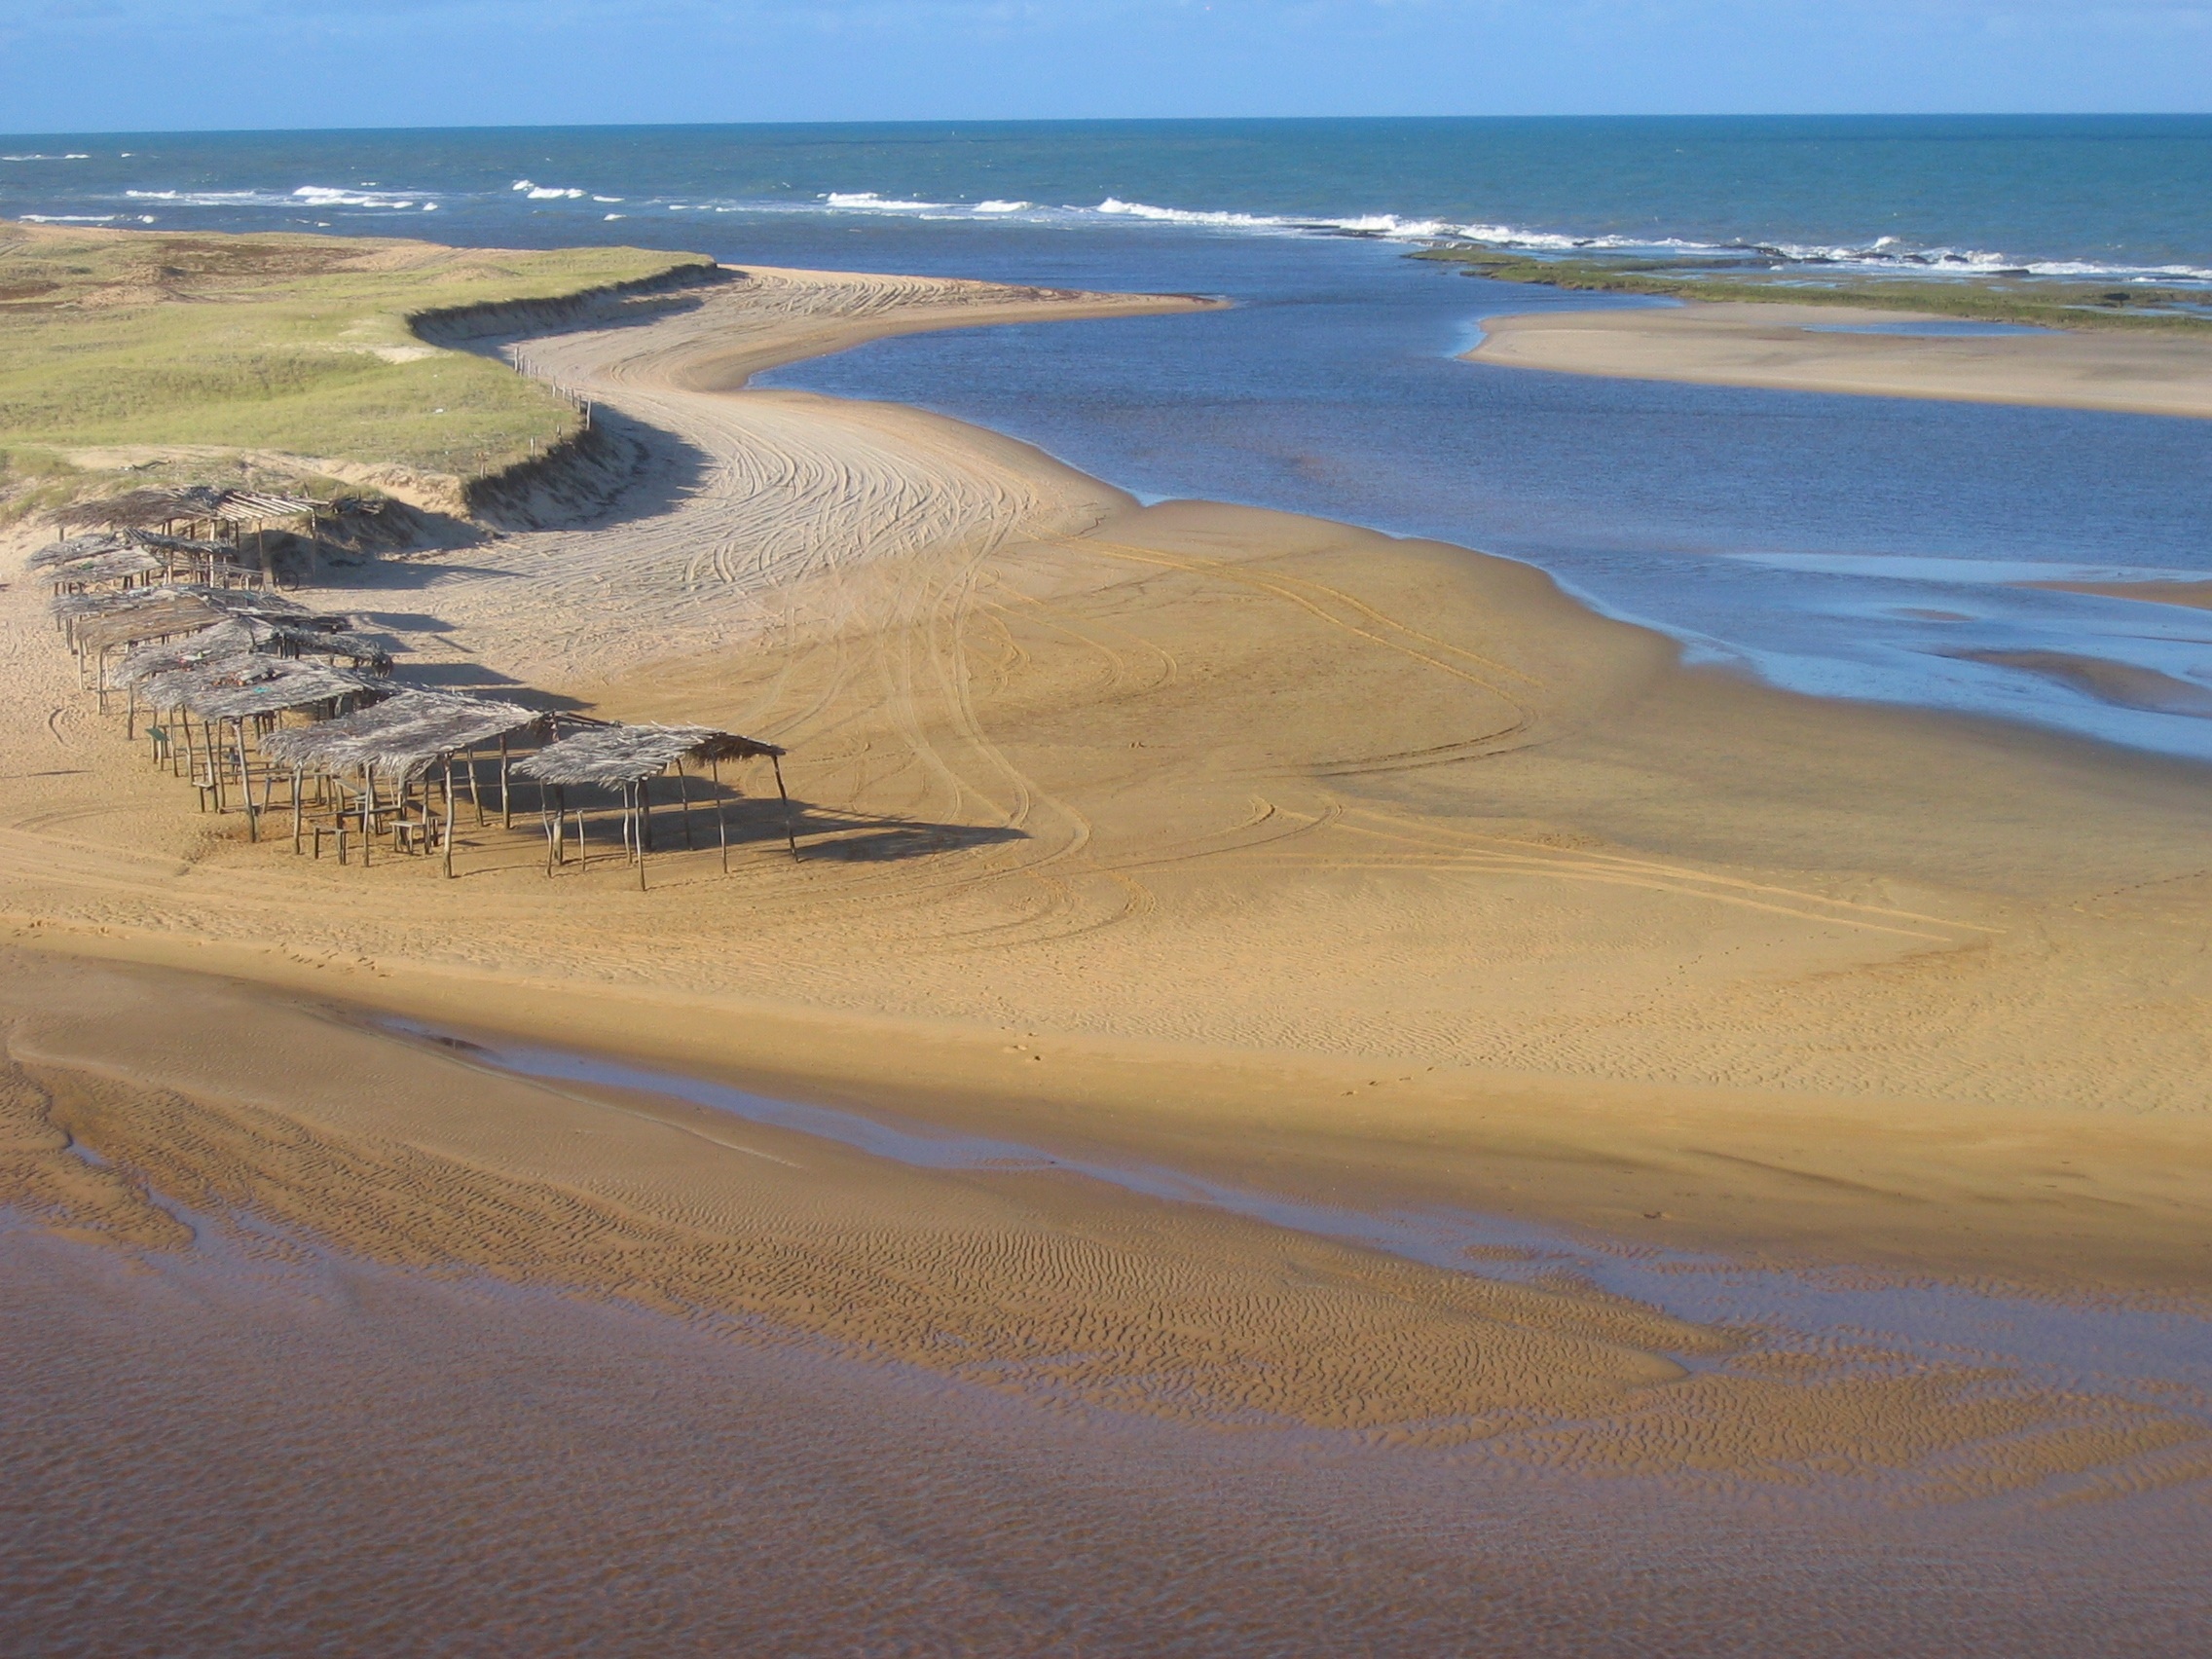
habitat, landform, natural environment, beach, geographical feature, shore, body of water, coast, sand, sea, dune, ocean, aeolian landform, mudflat, wind wave, material, wave, bay, cape